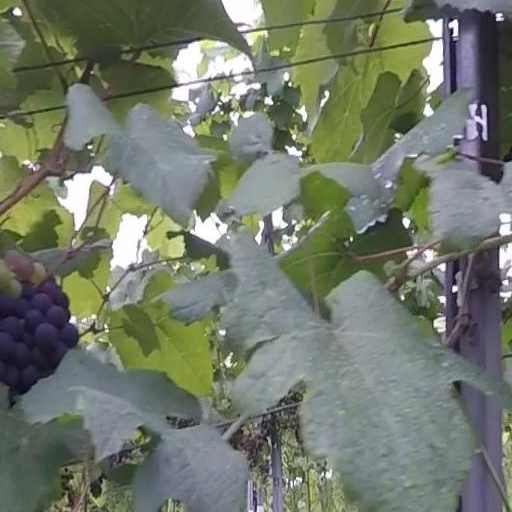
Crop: grape